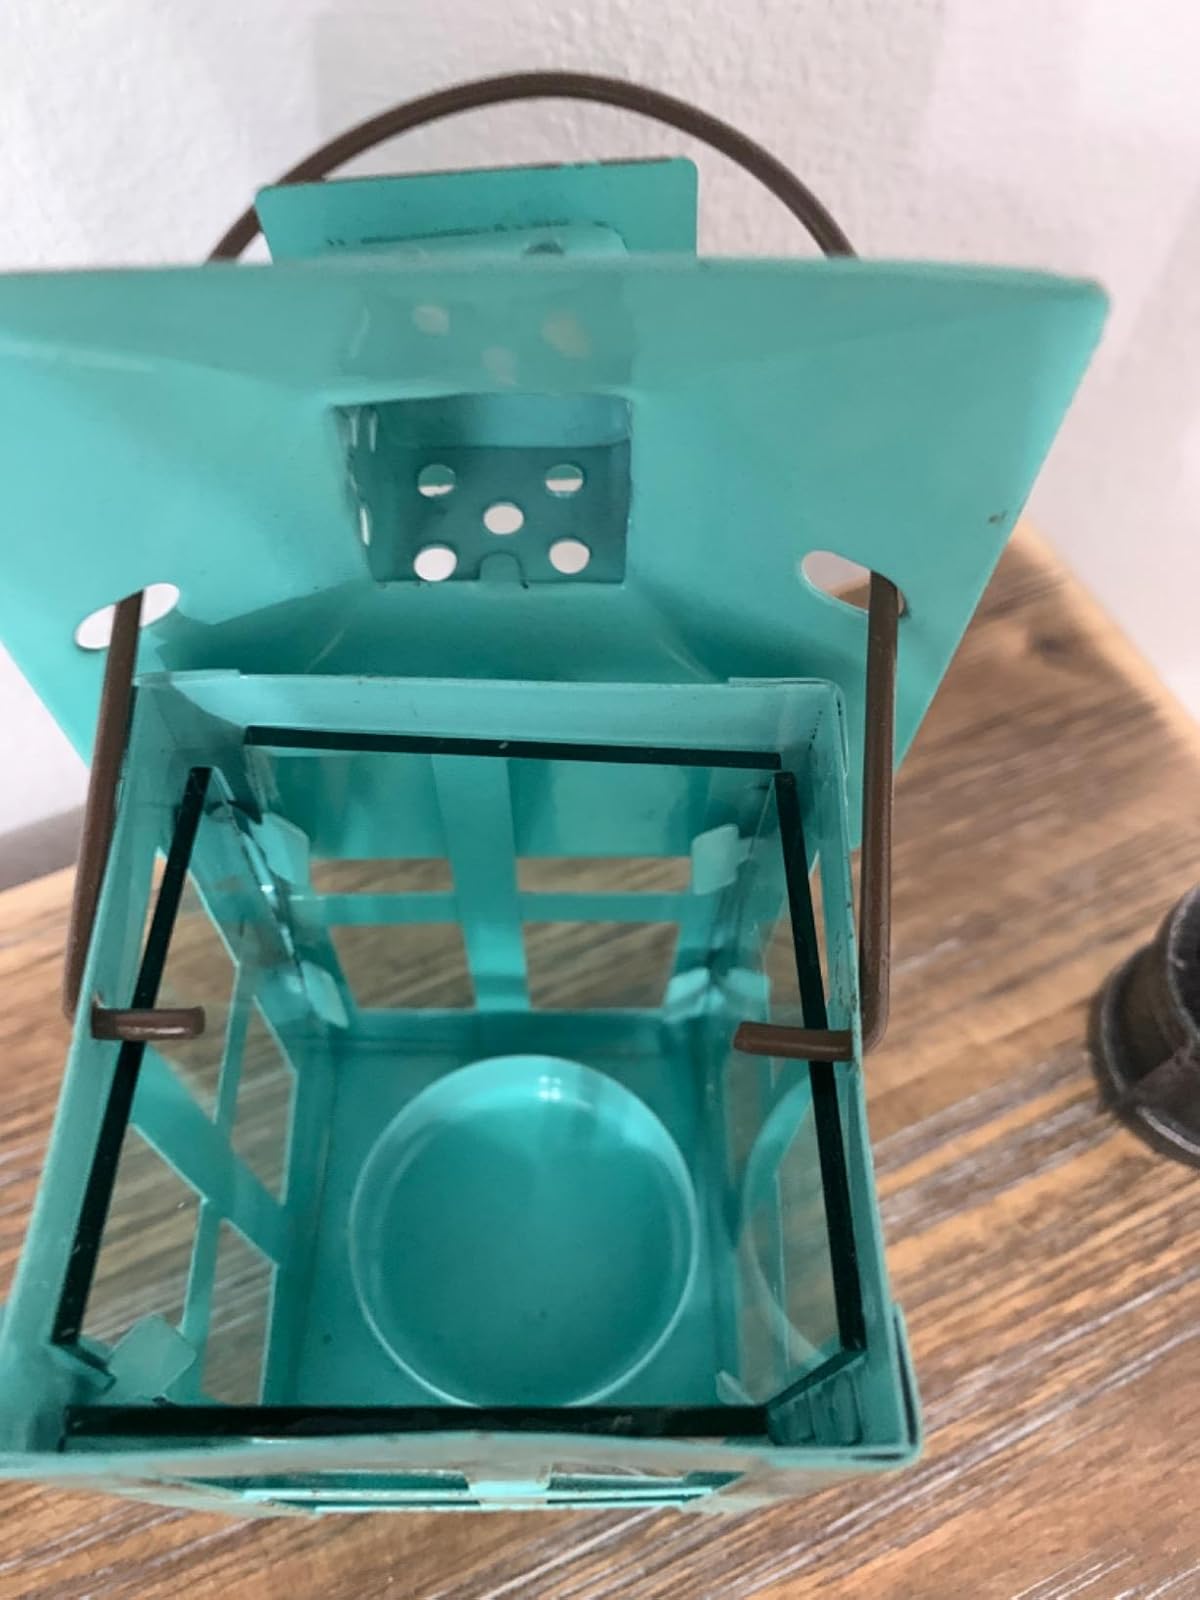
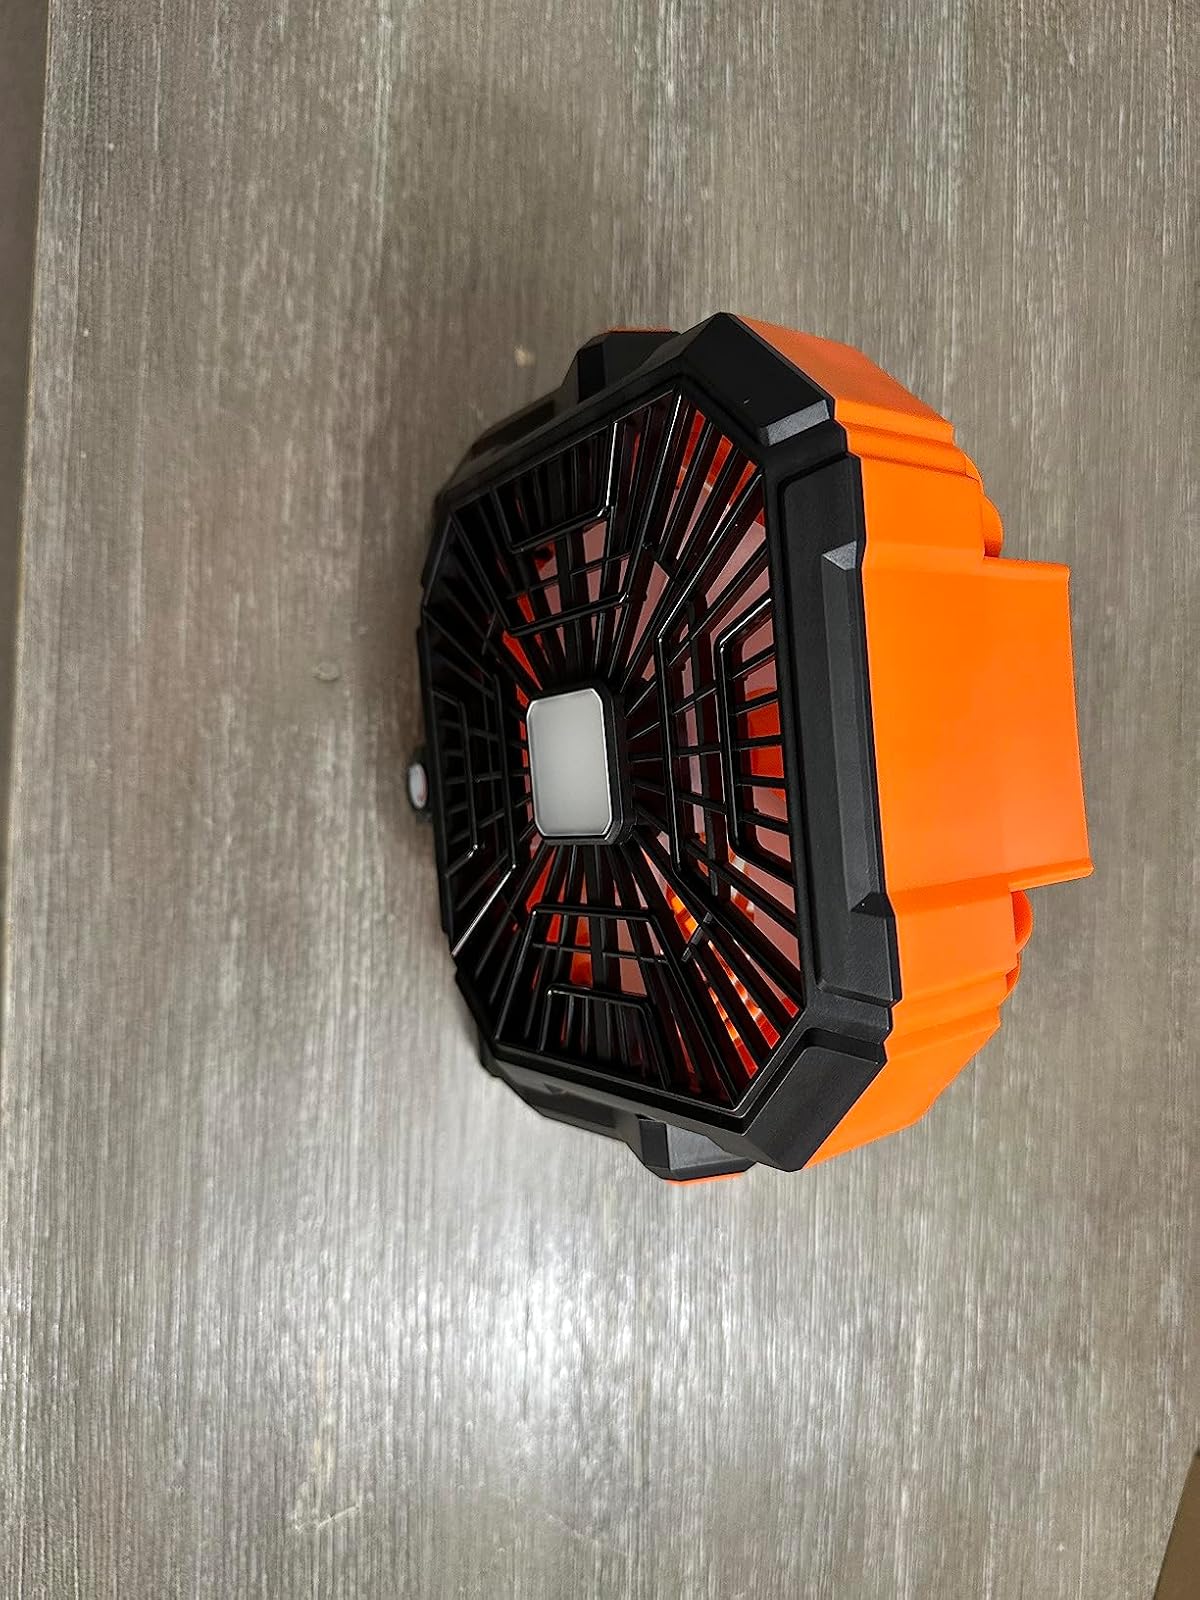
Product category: lantern
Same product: no